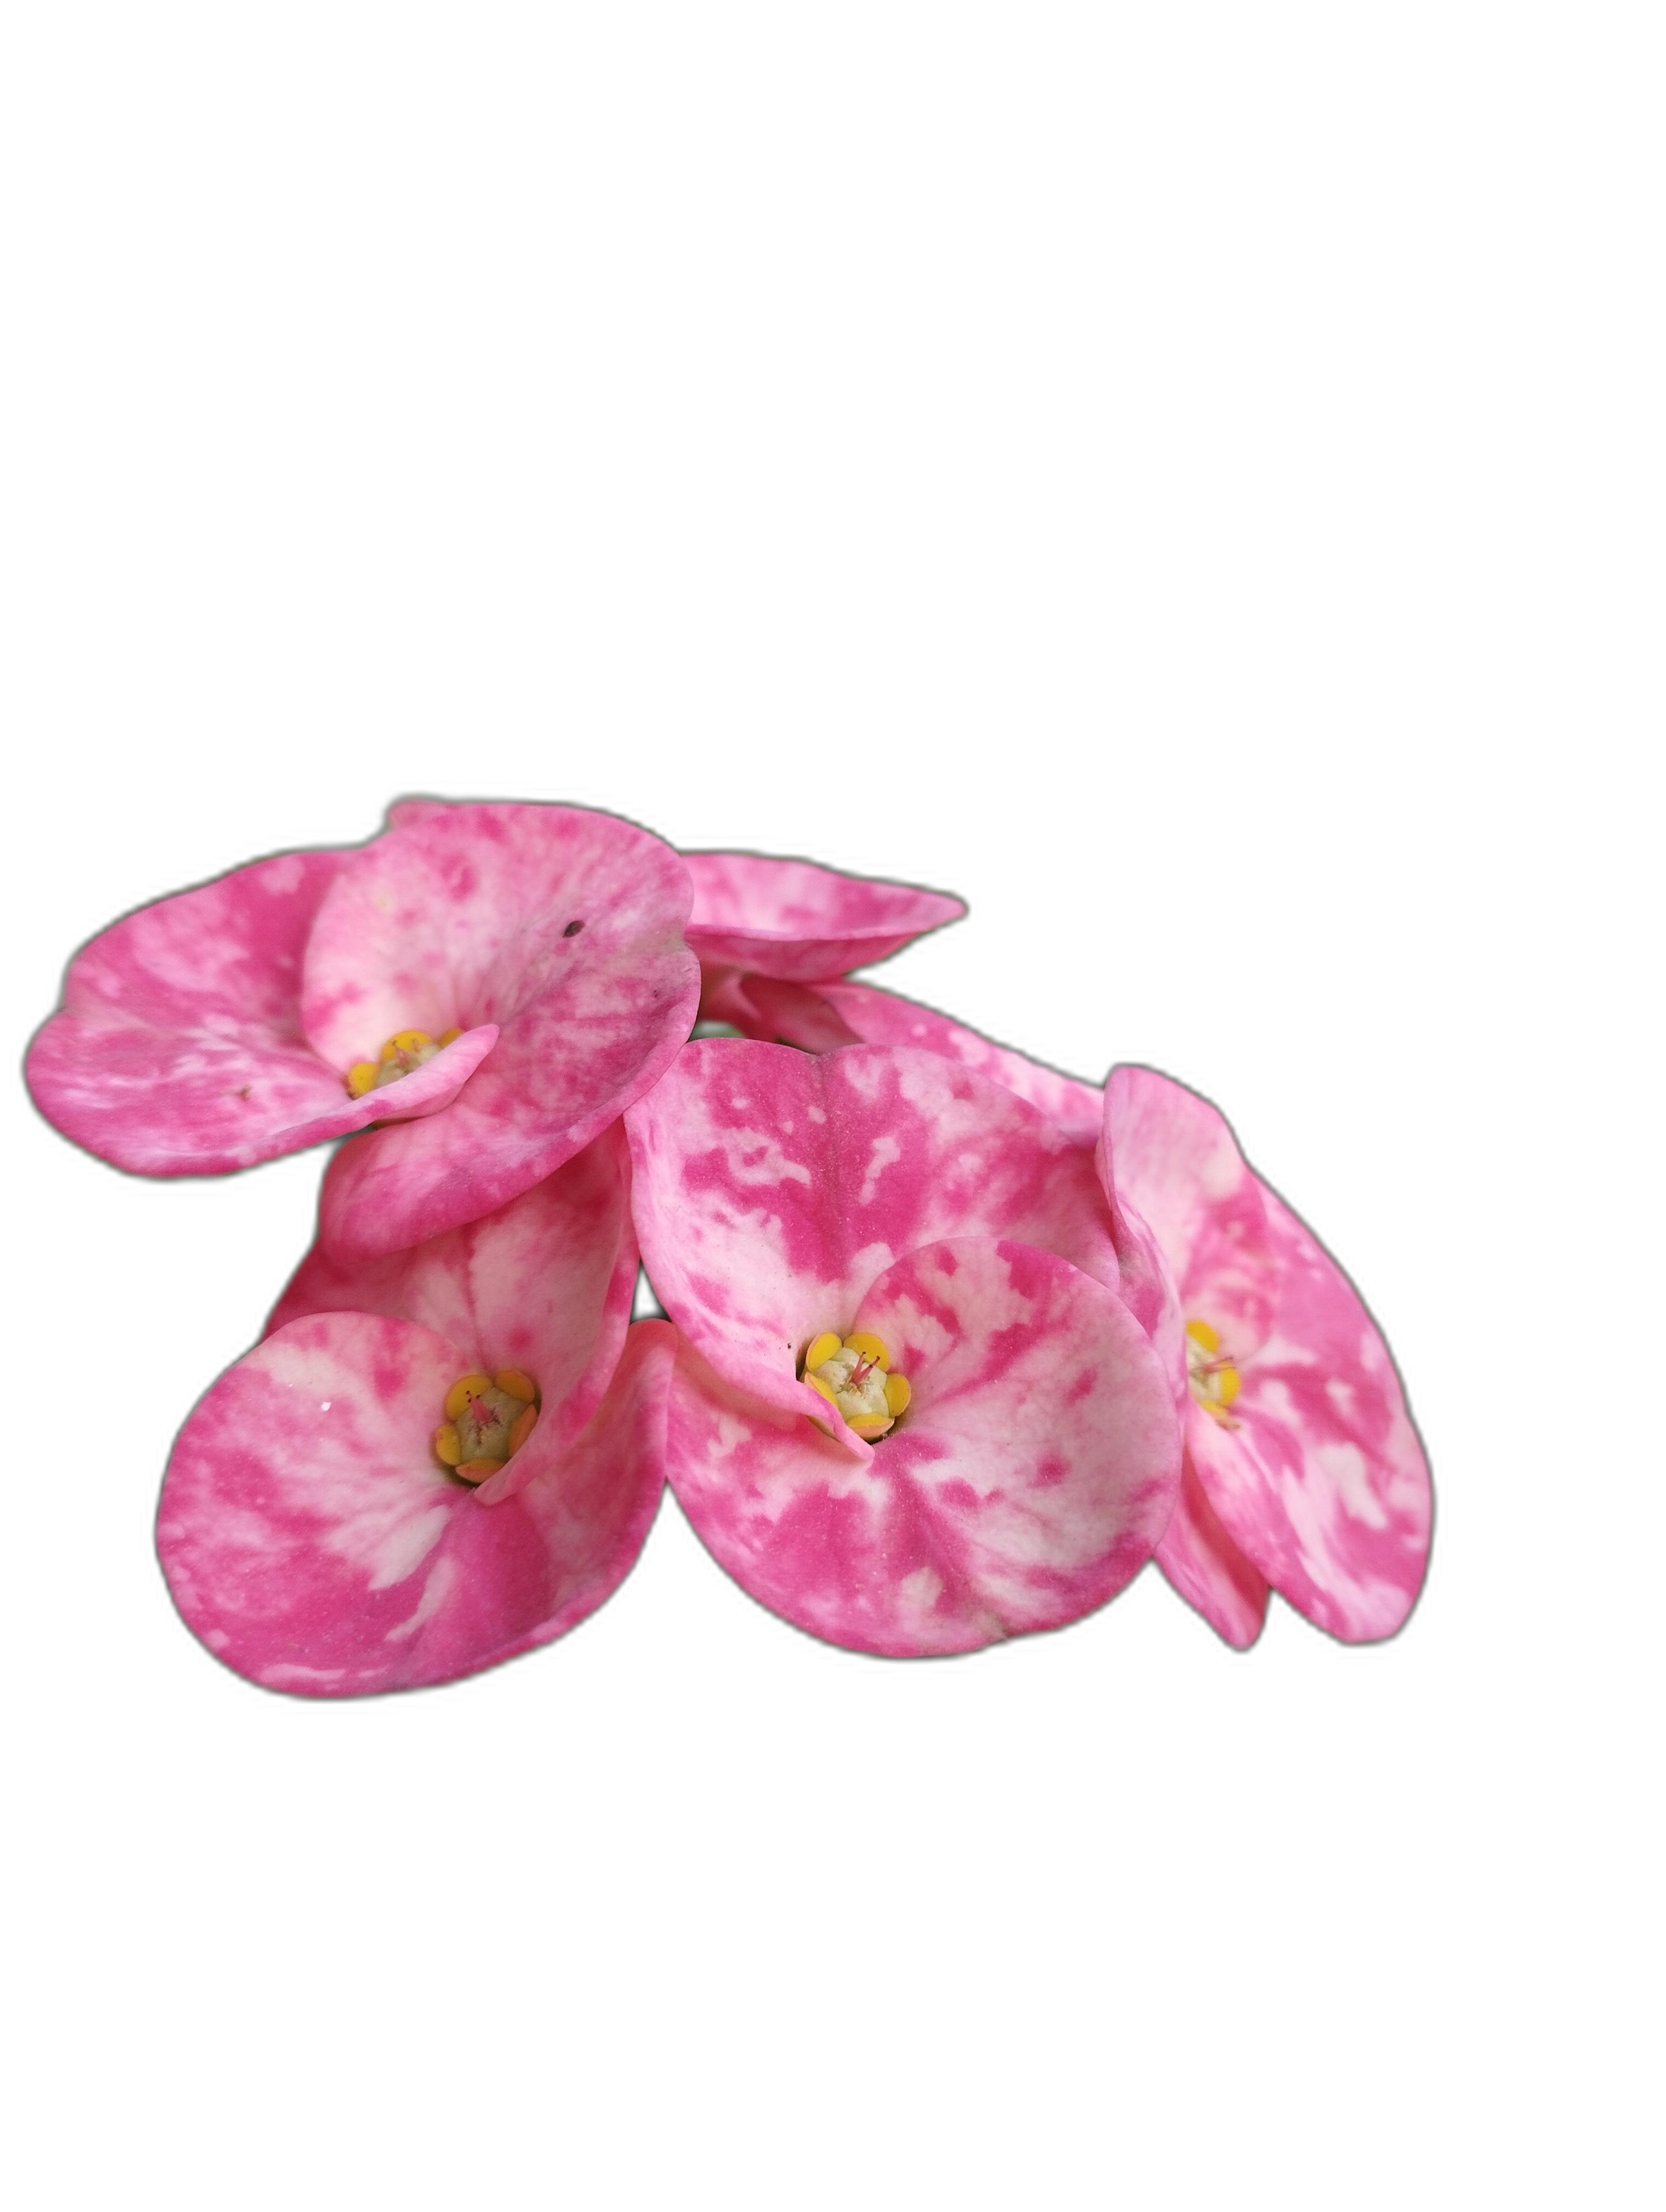
Label: Crown of thorns